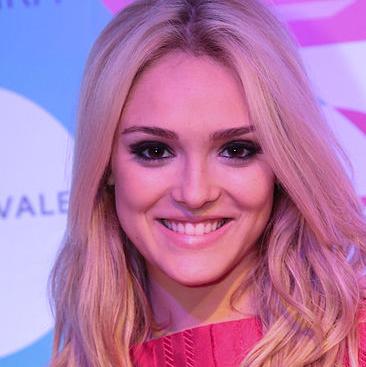
Age: 19